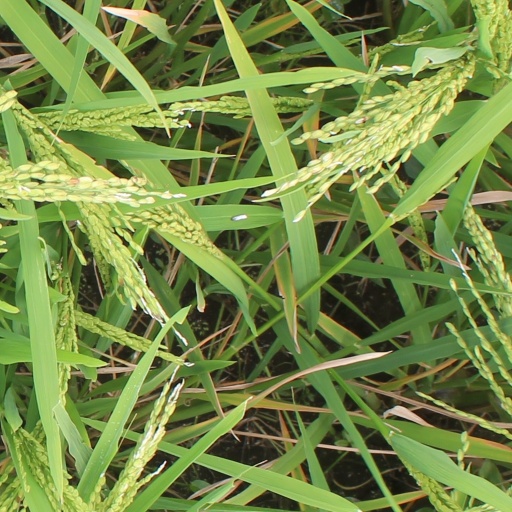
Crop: rice